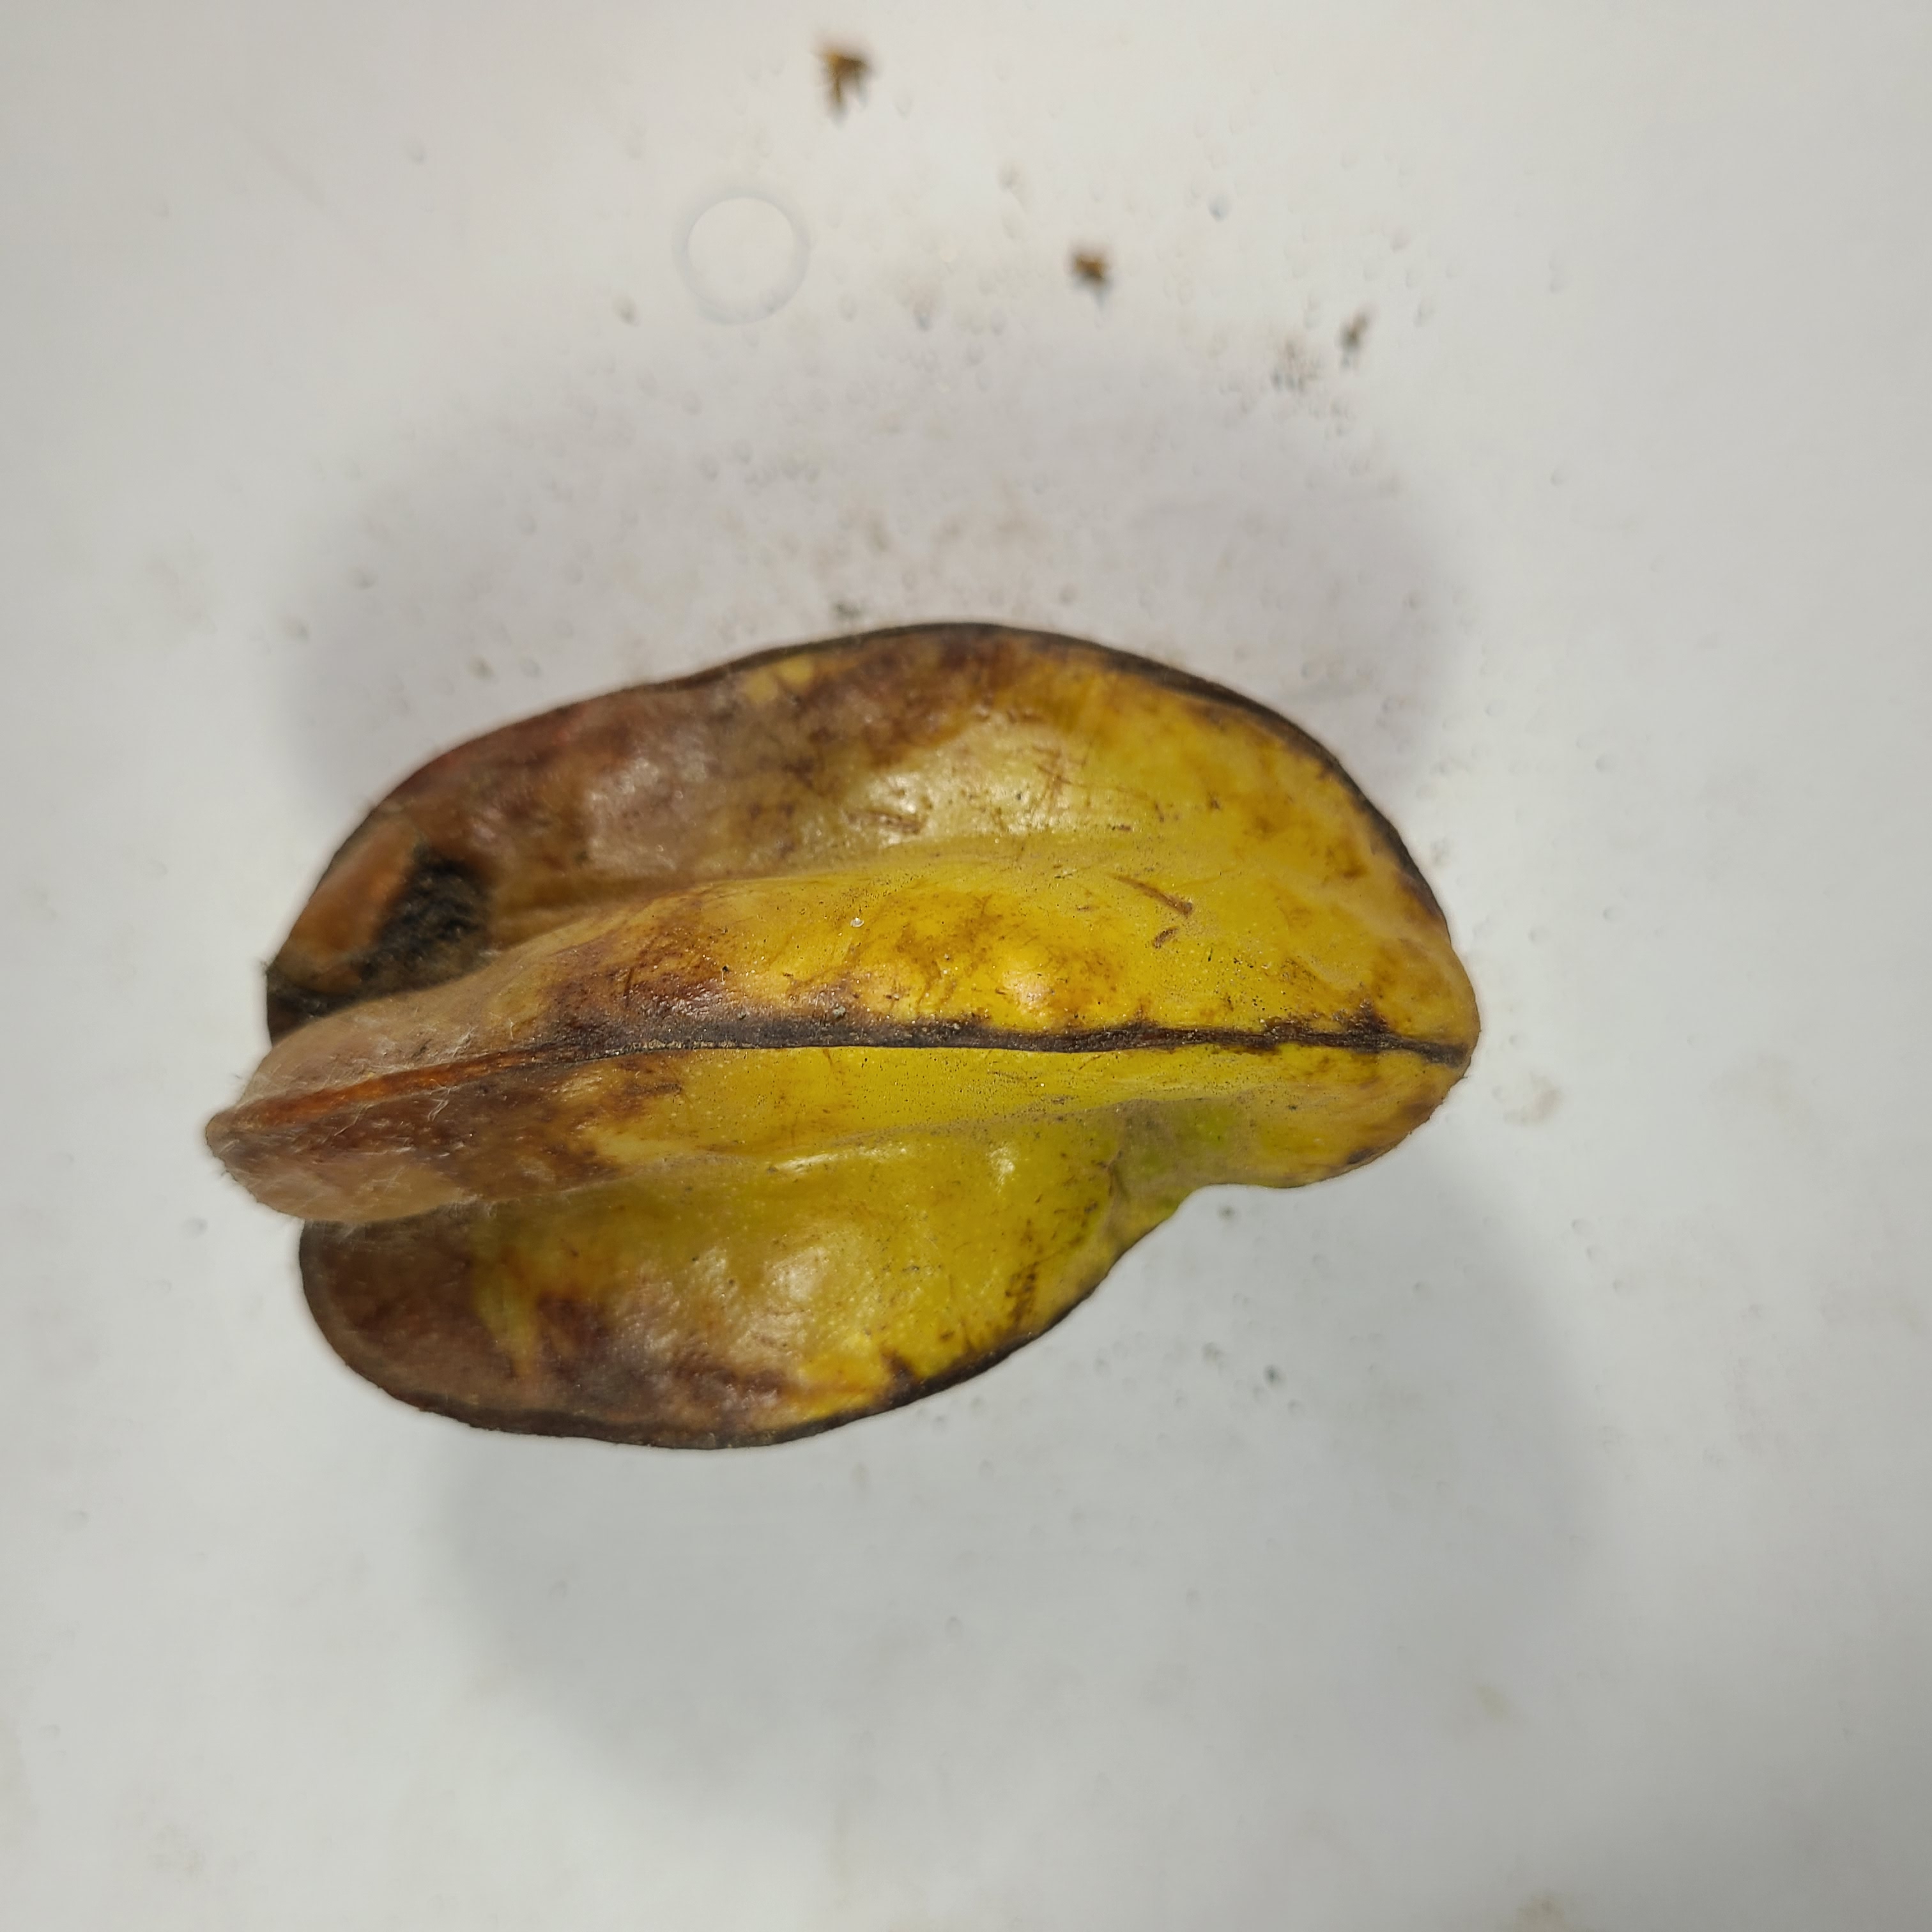
Label: Unhealthy Fruits